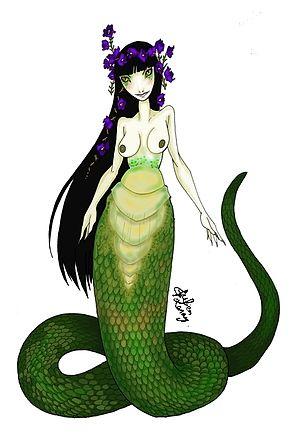
Dans la mythologie grecque, Échidna, moitié femme et moitié serpent, est la mère de nombreux monstres, le plus souvent engendrés avec Typhon.